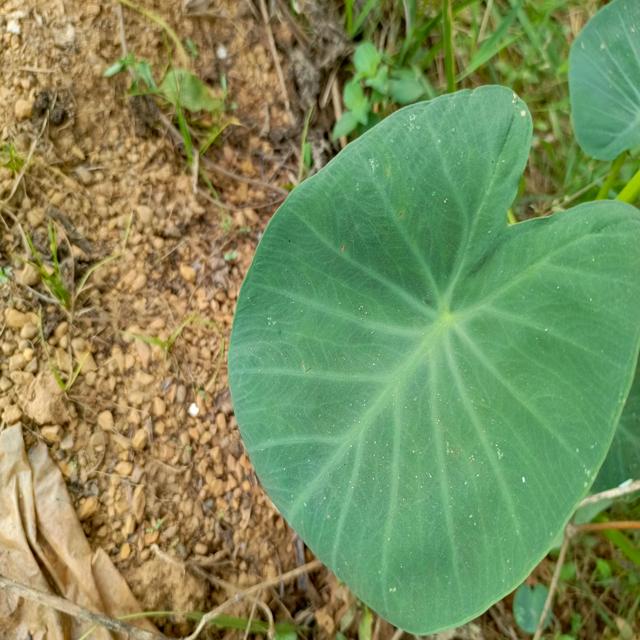
Label: Healthy